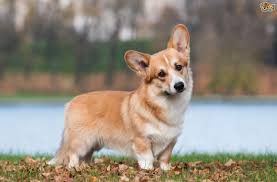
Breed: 205-n000029-Pembroke